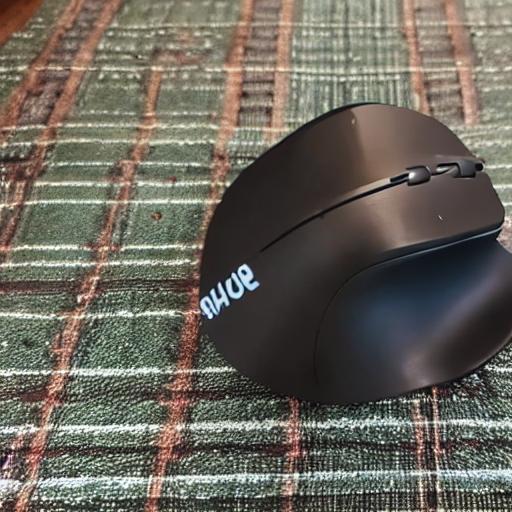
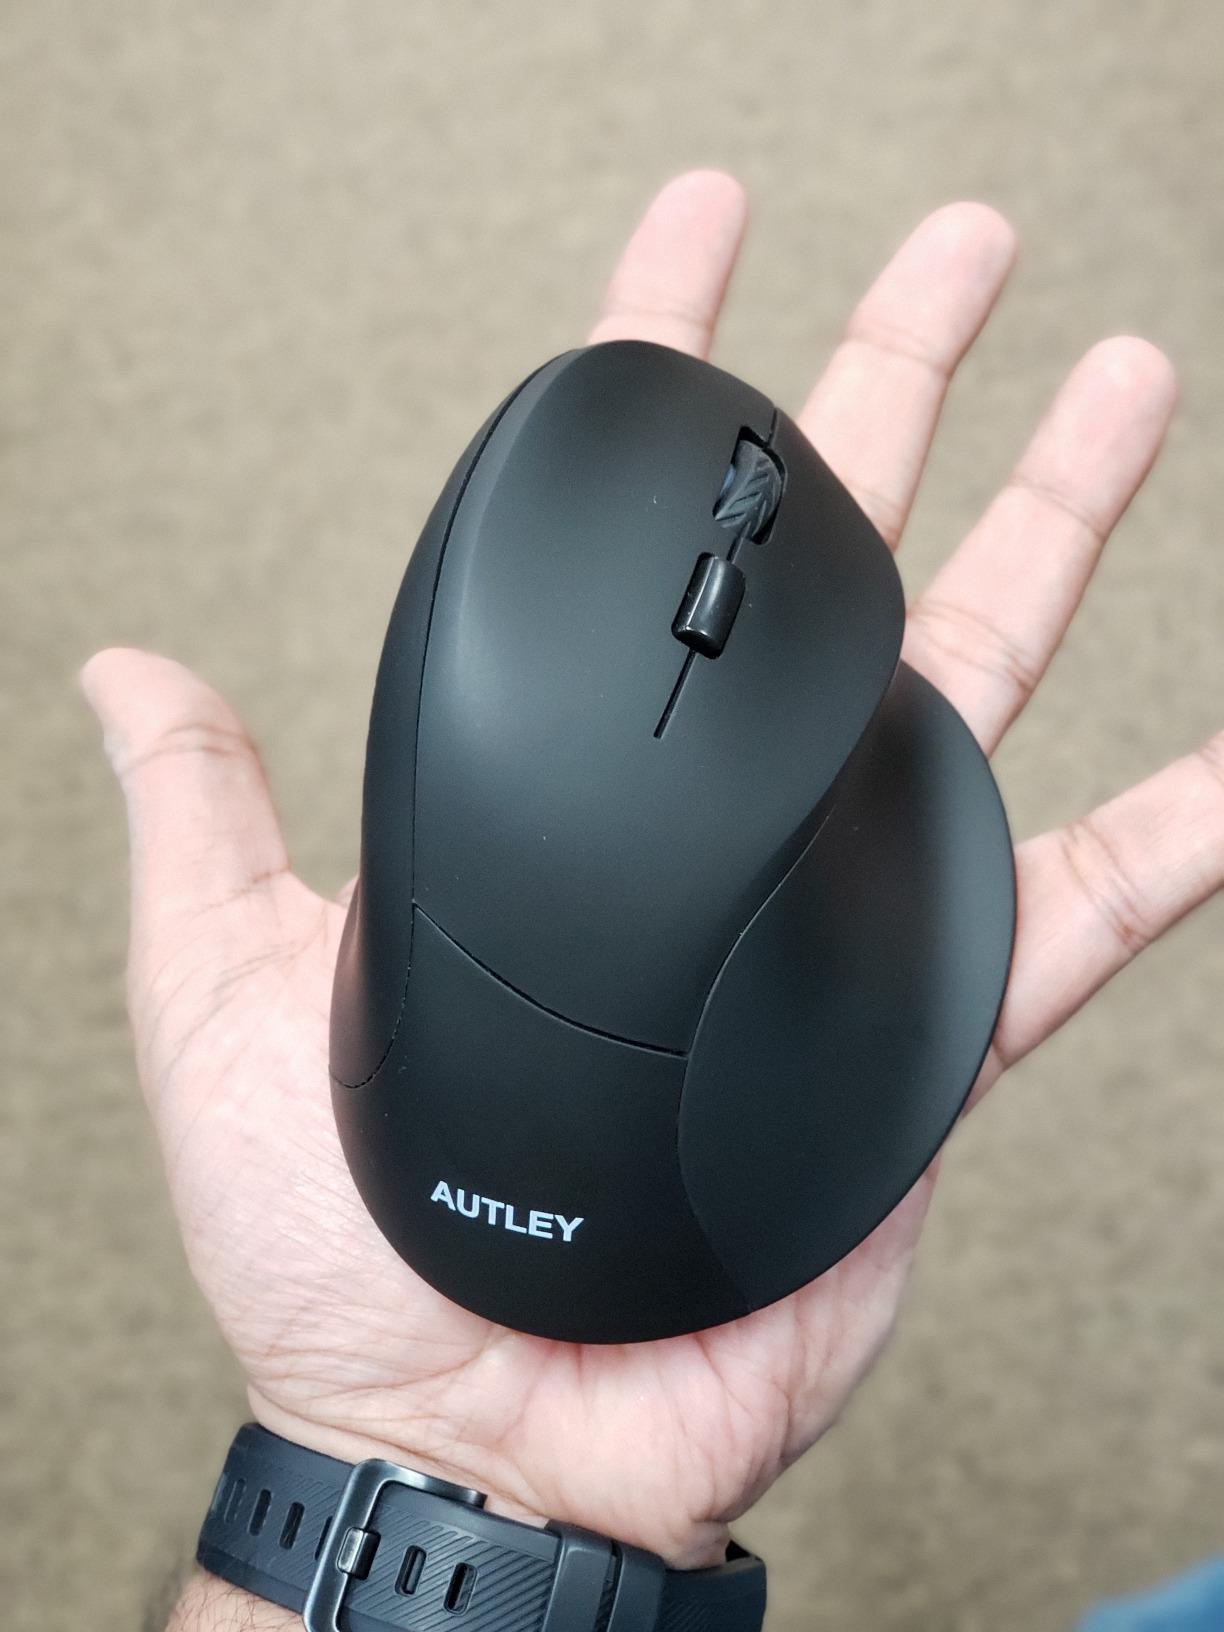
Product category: mouse
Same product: no